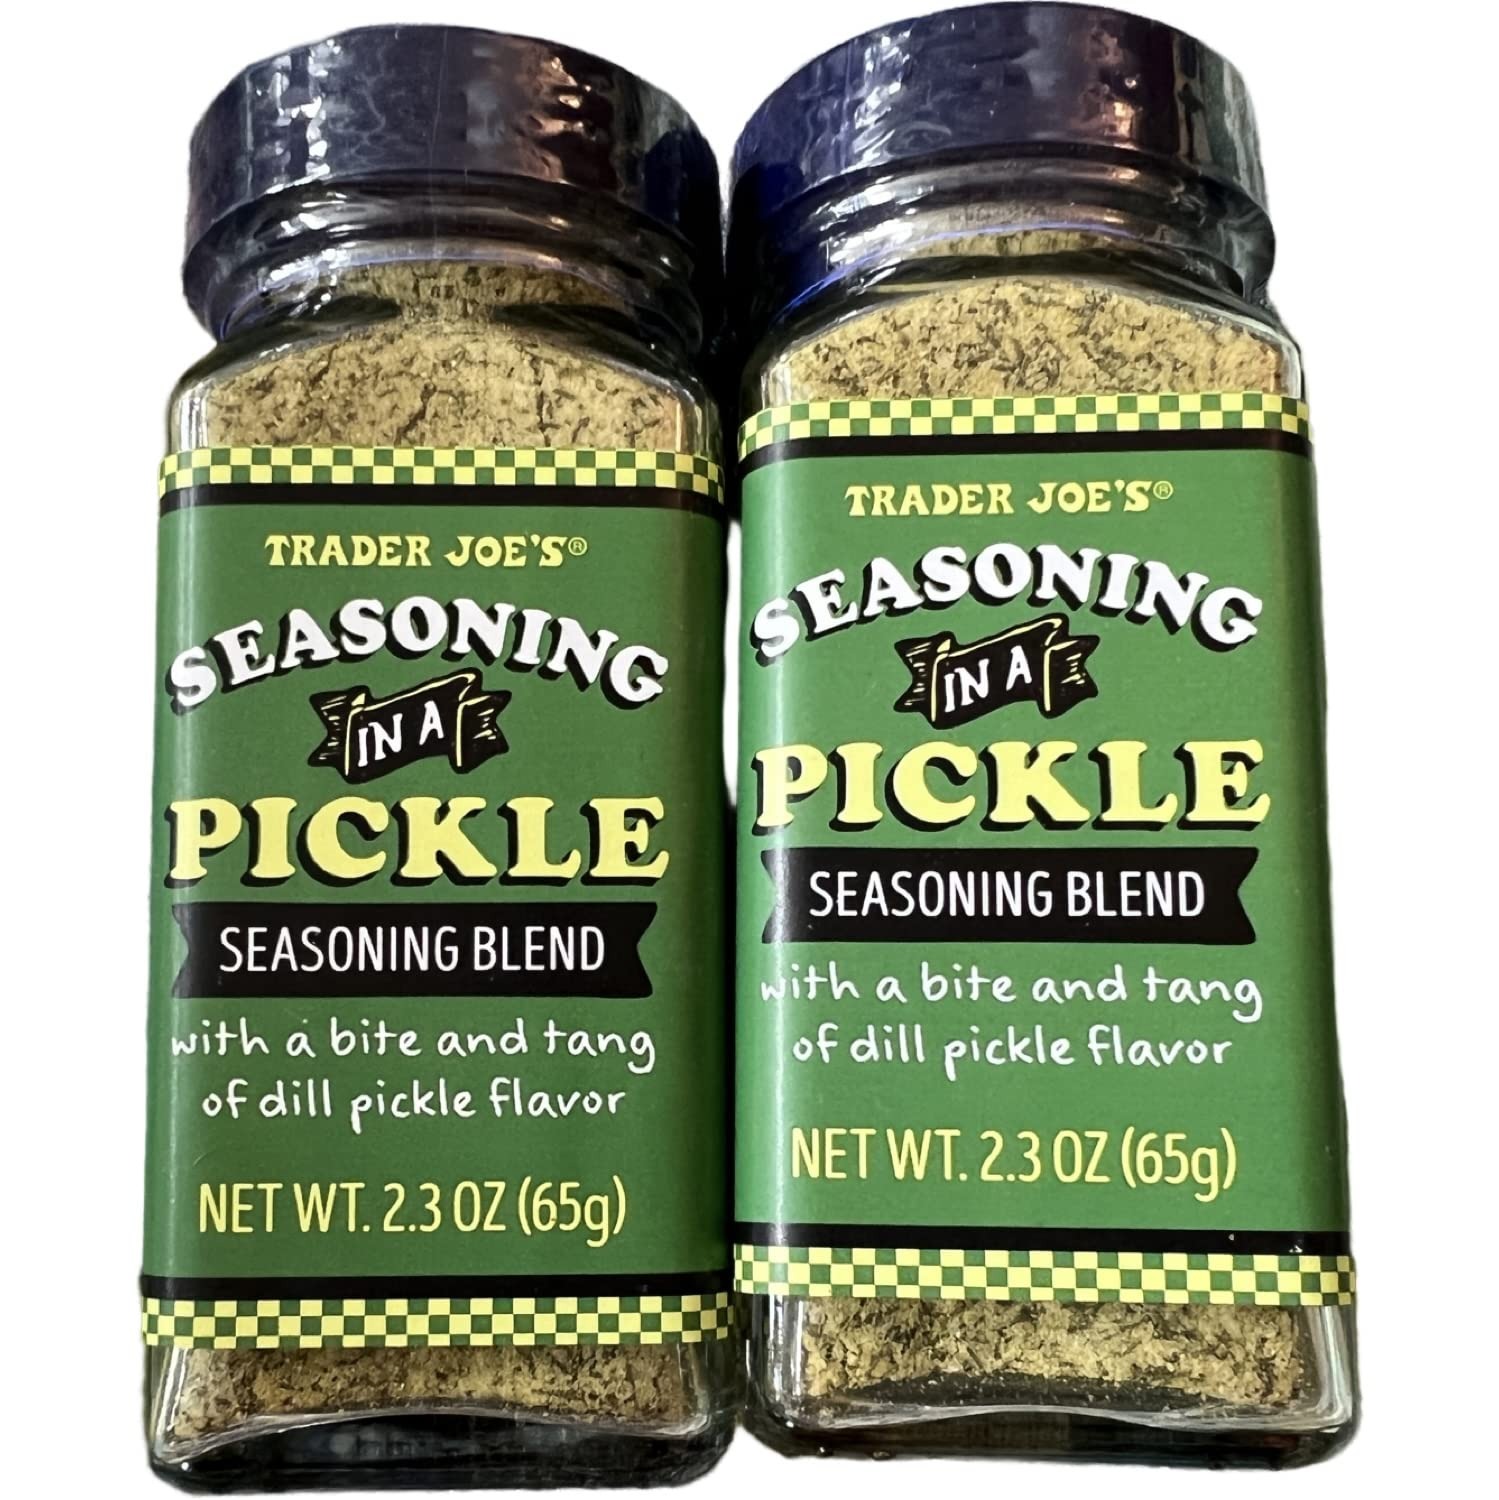
Item Name: Trader Joe's Seasoning in a Pickle, Dill Pickle Flavor (Pack of 2)
Value: 4.6
Unit: Ounce

Price: 26.9